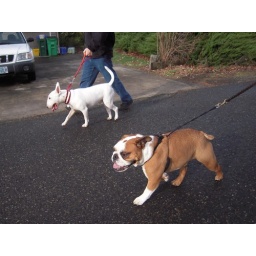
little white dogs and little brown dogs can walk together in peace and harmony!